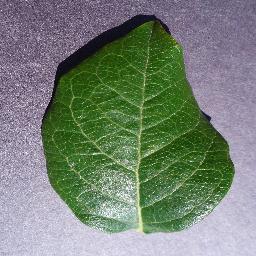
Label: Blueberry___healthy